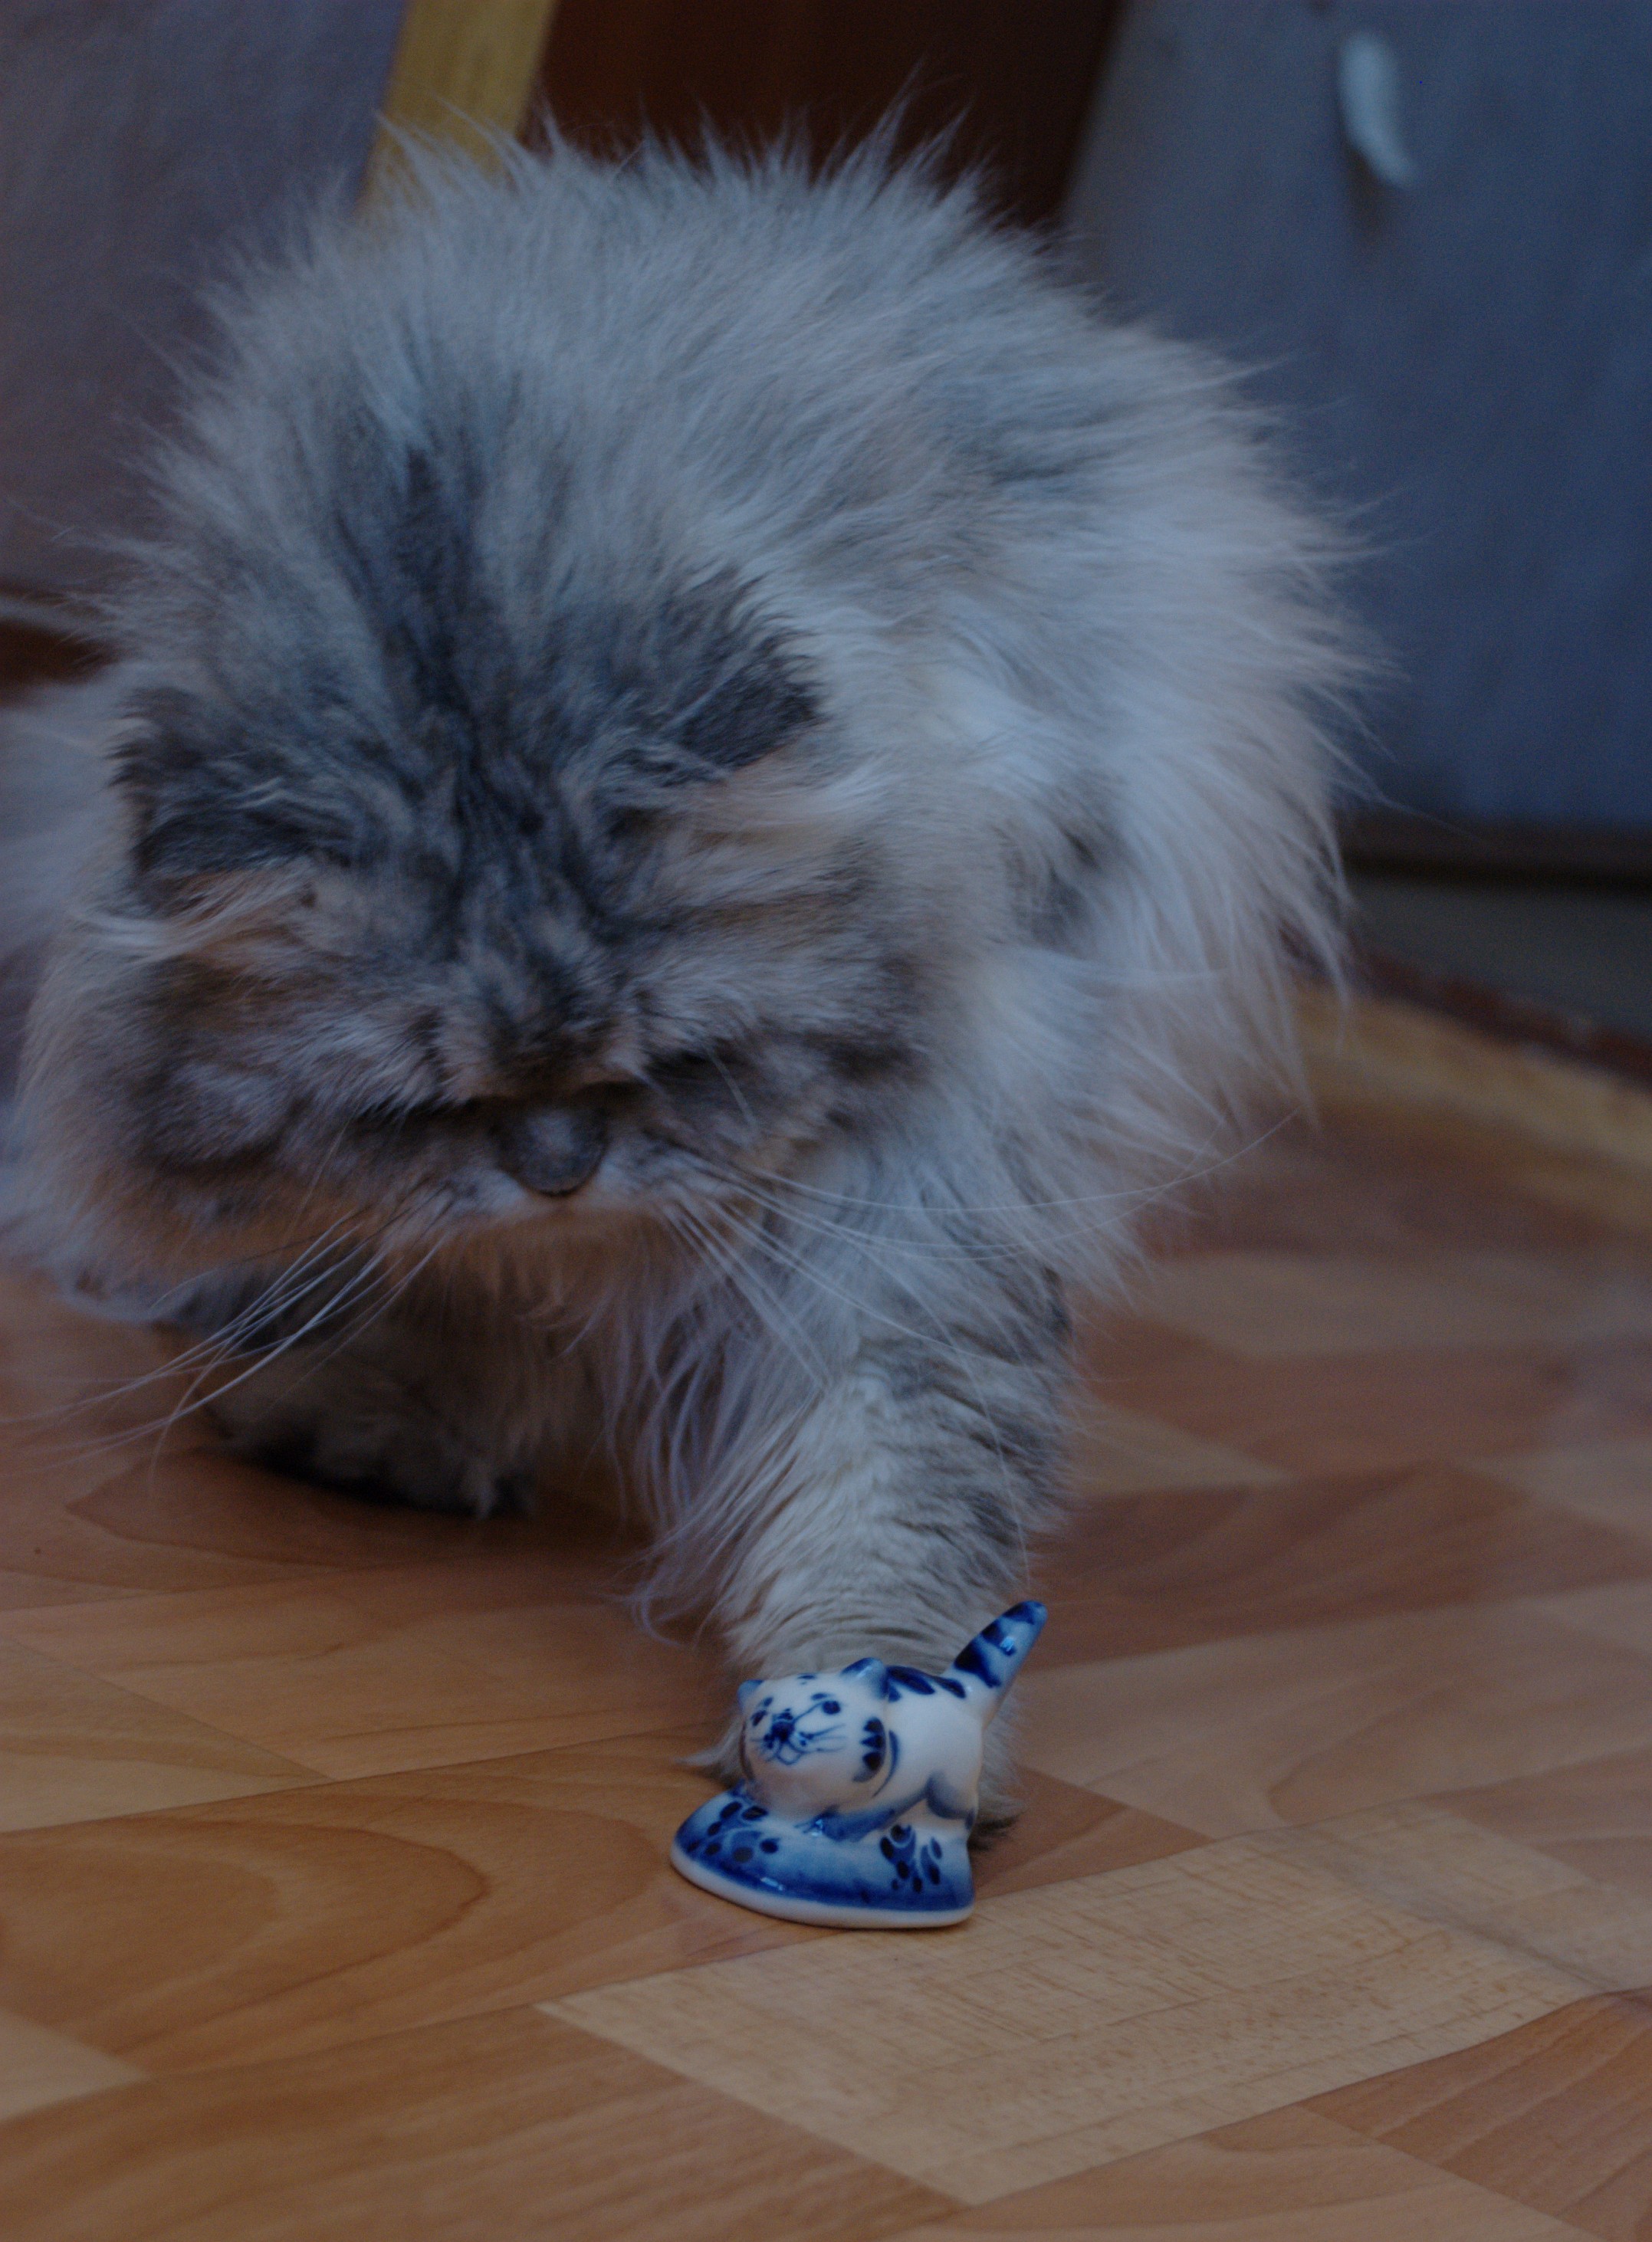
animal, pet, kitten, cat, feline, mammal, blue, nikon, life, pets, cats, whiskers, best, silver, animals, vertebrate, chat, gato, d80, chats, catmoments, anawesomeshot, nikond80, persian, theperfectphotographer, marcellothecat, citrit, bestofthebest, small to medium sized cats, cat like mammal, domestic long haired cat